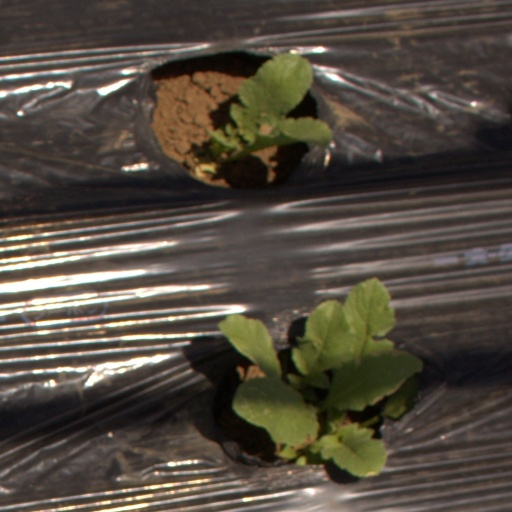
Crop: Jerusalem artichoke